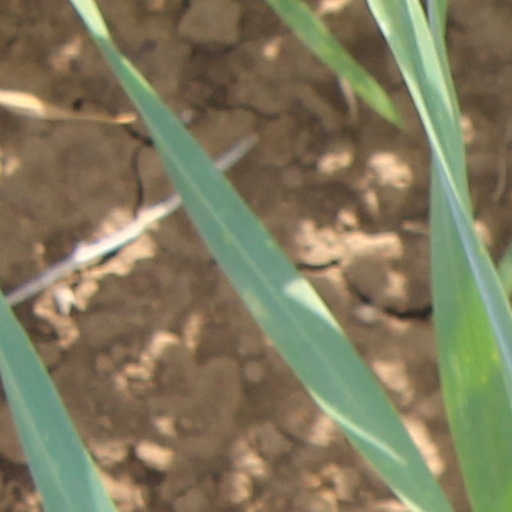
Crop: wheat